Charles Clifton Brittlebank

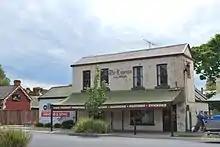
1866, The office of the "Bacchus Marsh Express"

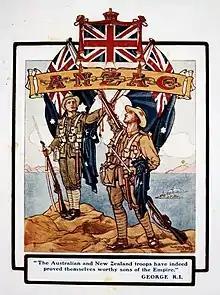
Illustration of Anzac troops after the fighting at Gallipoli in World War I, from the collection of the National Archives of Australia

The family then went south to the island of Tasmania. However, they did not remain in Tasmania, but returned to the mainland and finally put down roots in Myrniong, near Bacchus Marsh, in the state of Victoria. The "Bacchus Marsh Express", 28 November 1885, page 2, announced that a mixed farm of 363 acres (approximately 150 hectares) was up for lease, after the death of the owner, William Dunbar in July 1884. It appears that the Brittlebanks took the lease, because the "Bacchus Marsh Express" reported in 1888 that the two brothers were the owners: The Messrs. Brittlebank, the present owners of Dunbar's farm, have done excellent work, and have almost entirely eradicated the rabbits from their property. They have also erected a quantity of wire net fence. - "Bacchus Marsh Express", 17 Nov 1888, p.3.